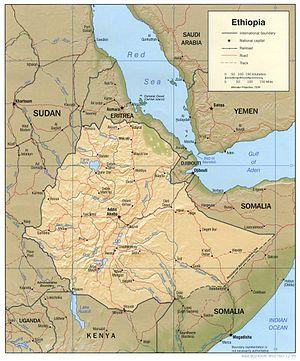
Située au cœur de la corne de l'Afrique de l'Est, l'Éthiopie possède la dixième plus grande superficie de l'Afrique avec un territoire de 1 127 127 km². L'Éthiopie est encadrée au nord par l'Érythrée et le Soudan, à l'ouest par le Soudan du Sud, à l'est par Djibouti et la Somalie, et au sud par la Somalie et le Kenya.
L'Éthiopie, en forme longue la république démocratique fédérale d’Éthiopie, en amharique Ītyōṗṗyā, ኢትዮጵያ et ye-Ītyōṗṗyā Fēdēralāwī Dīmōkrāsīyāwī Rīpeblīk, የኢትዮጵያ ፌዴራላዊ ዲሞክራሲያዊ ሪፐብሊክ, est un État de la Corne de l'Afrique. L'Éthiopie a des frontières communes avec l'Érythrée au nord, la Somalie à l'est-sud-est, le Soudan au nord-ouest, le Soudan du Sud à l'ouest-sud-ouest, le Kenya au sud et la république de Djibouti au nord-est. Depuis l'indépendance de l'Érythrée en 1993, l'Éthiopie n'a plus d'accès à la mer.